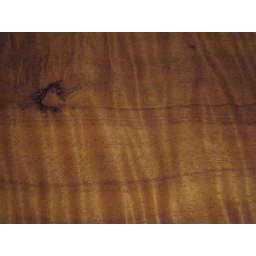
I picked this box Azure's dad made because it looks like there's a bird engrained in the wood. Awesome!